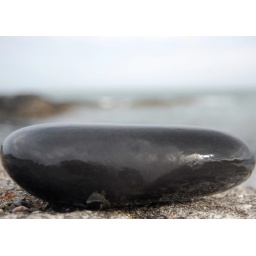
A black wet stone. Reflection of the sky and beach can be seen in the stone.